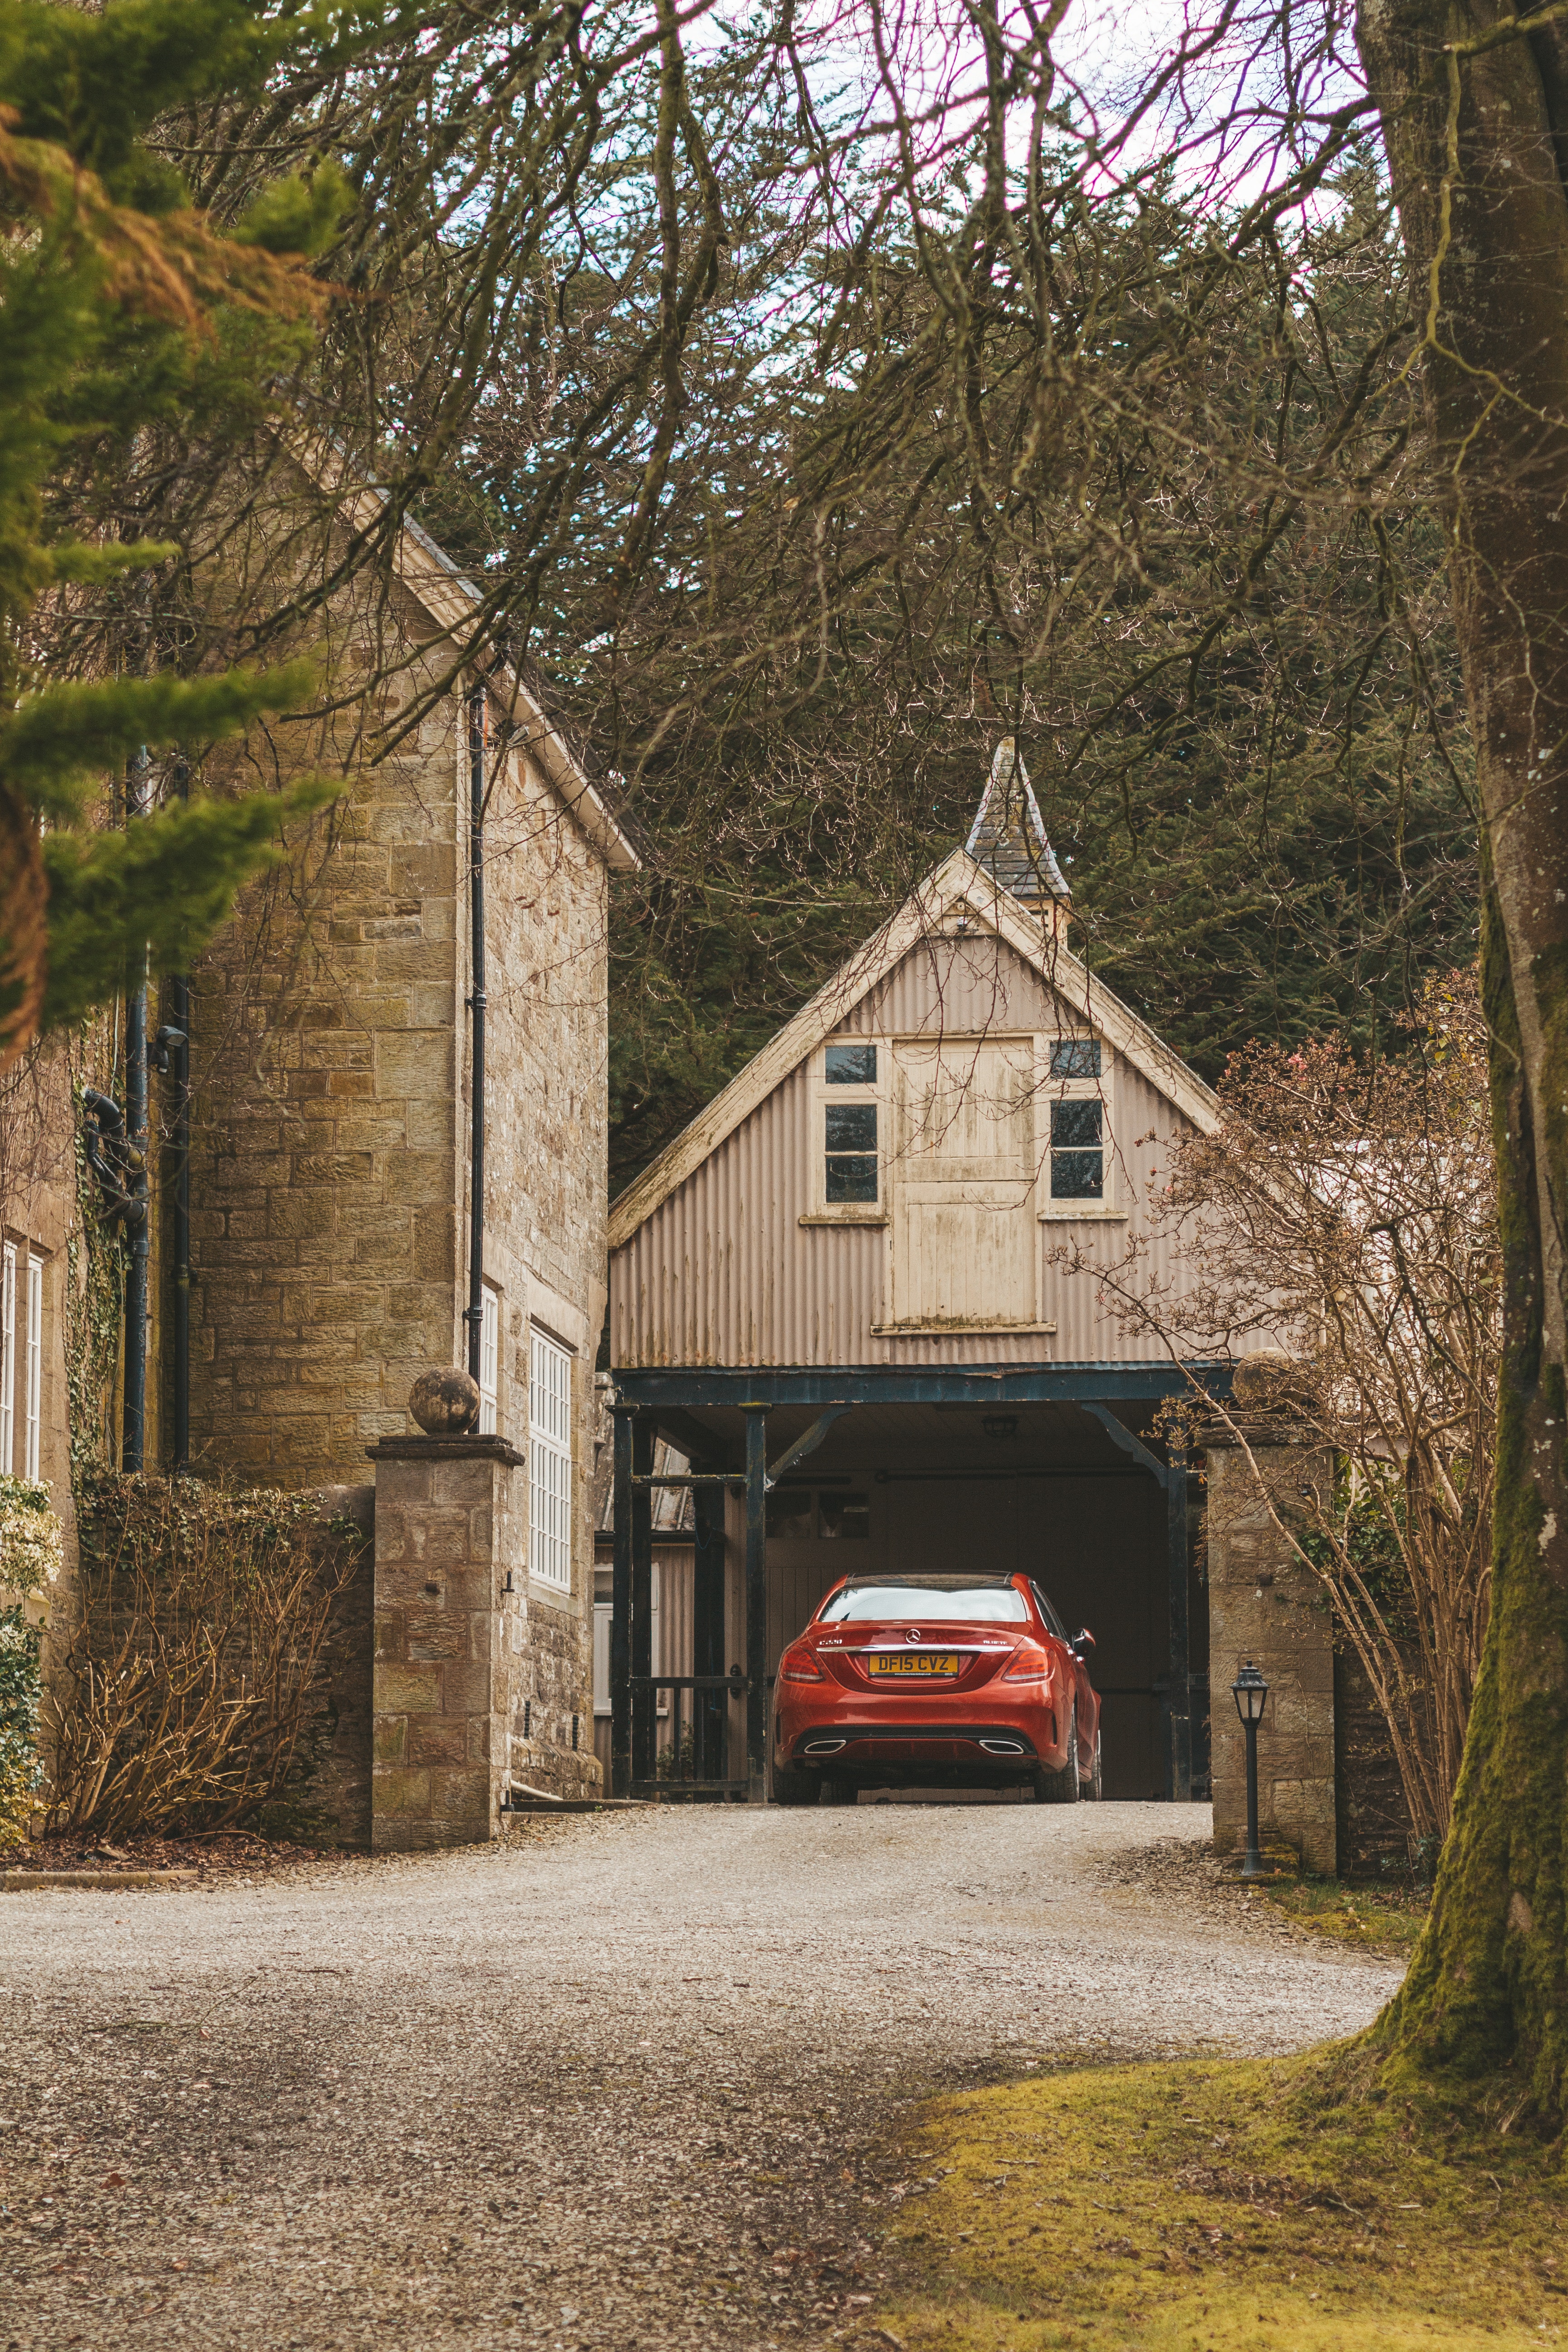
tree, house, vehicle, car, building, door, rural area, road, arch, barn, plant, landscape, autumn, family car, home, gate, street